Shub-Niggurath

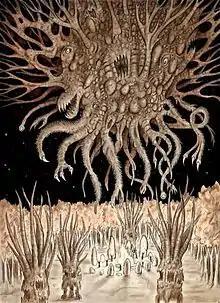
Artistic portrayal of Shub-Niggurath, along with her "Thousand Young"

Shub-Niggurath is a deity created by H. P. Lovecraft. She is often associated with the phrase "The Black Goat of the Woods with a Thousand Young". The only other name by which Lovecraft referred to her was "Lord of the Wood" in his story "The Whisperer in Darkness".